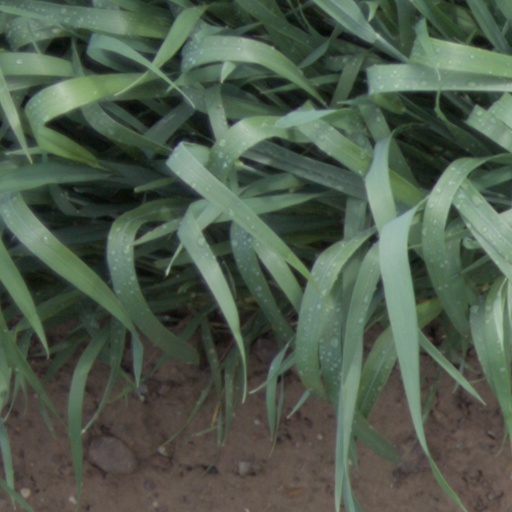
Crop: wheat